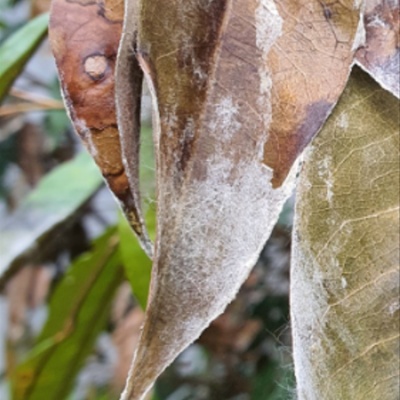
Label: Leaf_Rhizoctonia